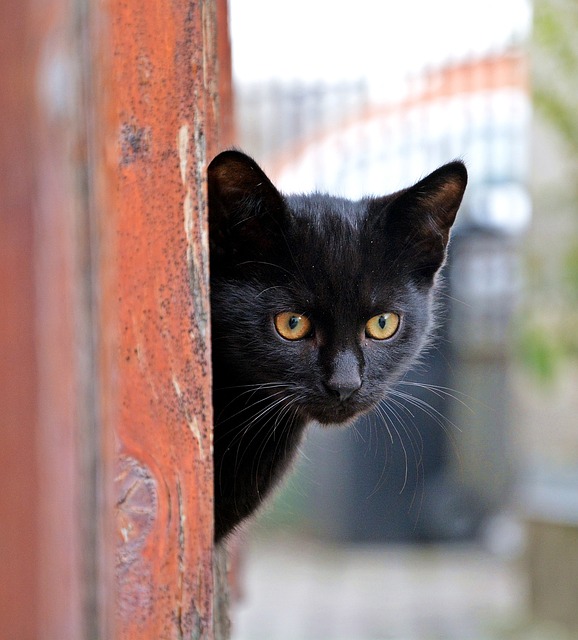
Label: gatto